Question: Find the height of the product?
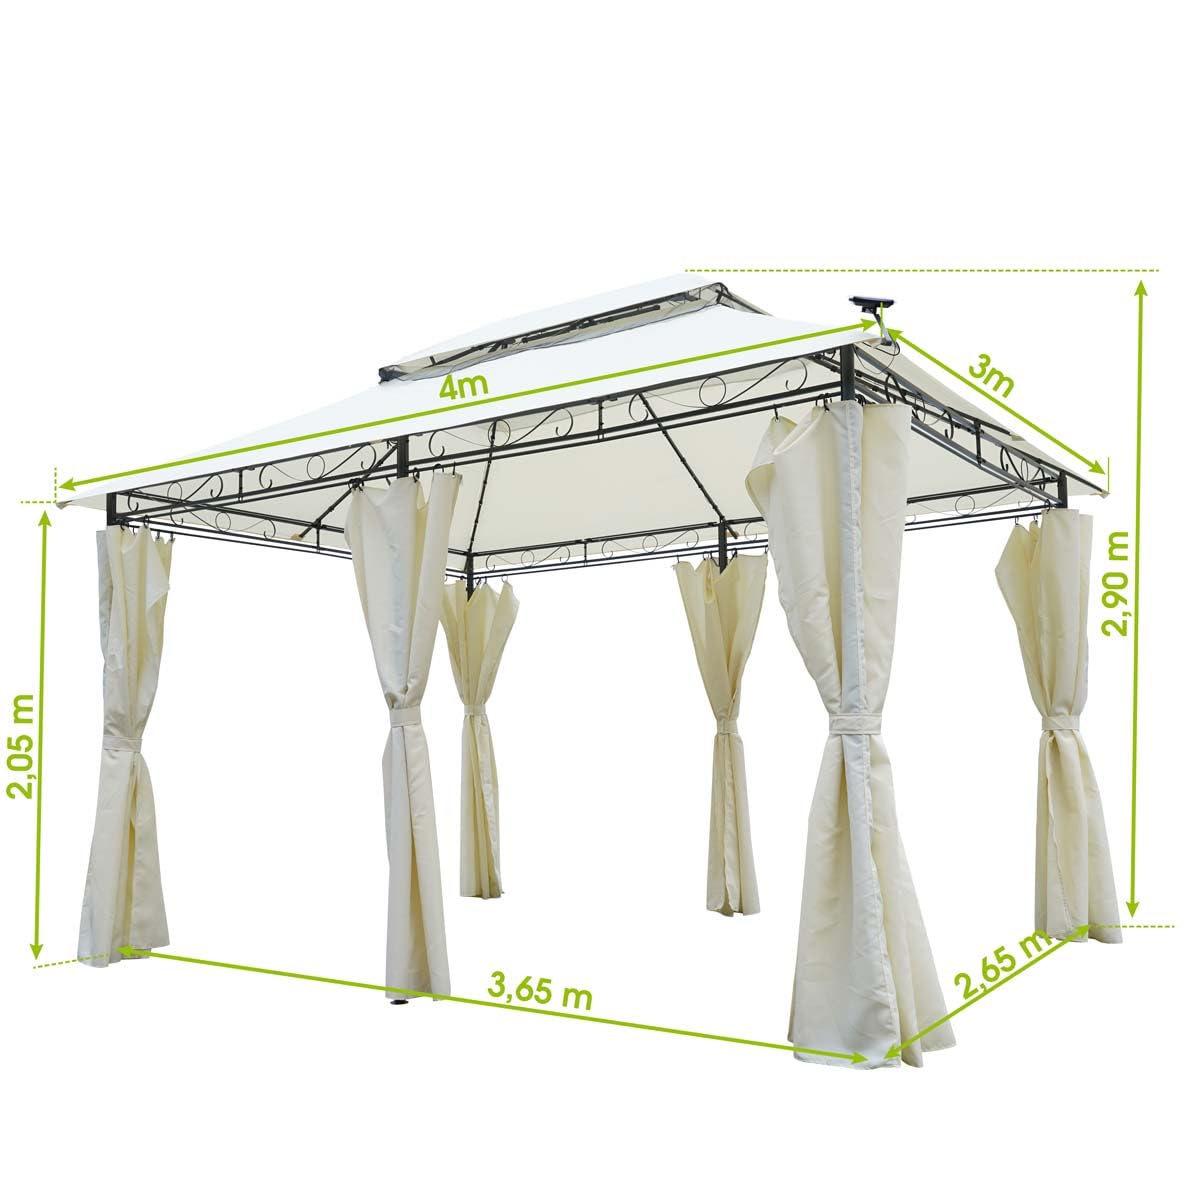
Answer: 2.05 metre